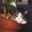
Label: cat